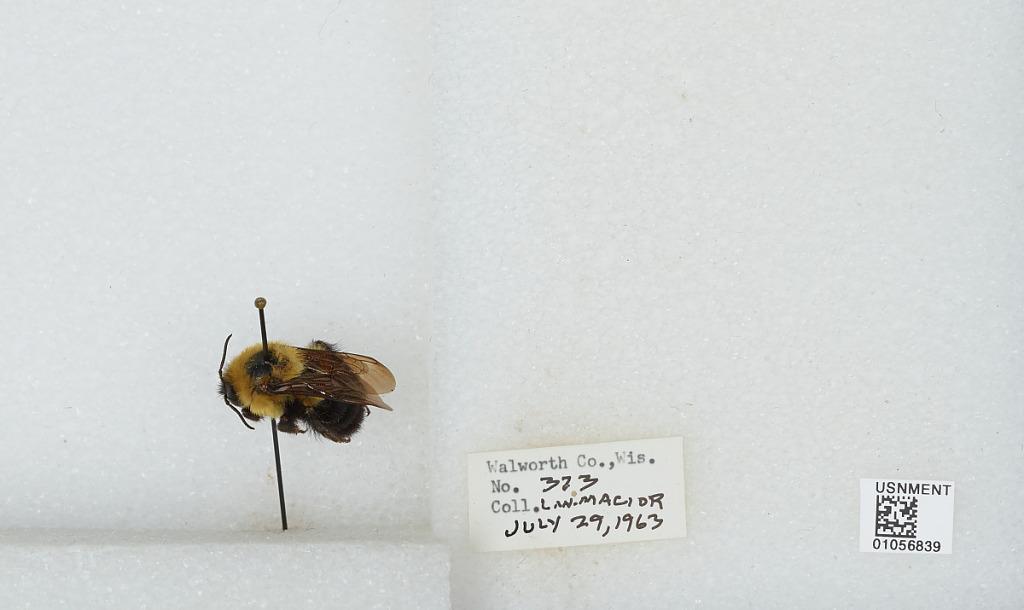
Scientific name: Bombus (Pyrobombus) bimaculatus Cresson
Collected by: L. Macior
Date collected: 1963-7-29
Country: United States
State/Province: Wisconsin
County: Walworth
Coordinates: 42.67, -88.54